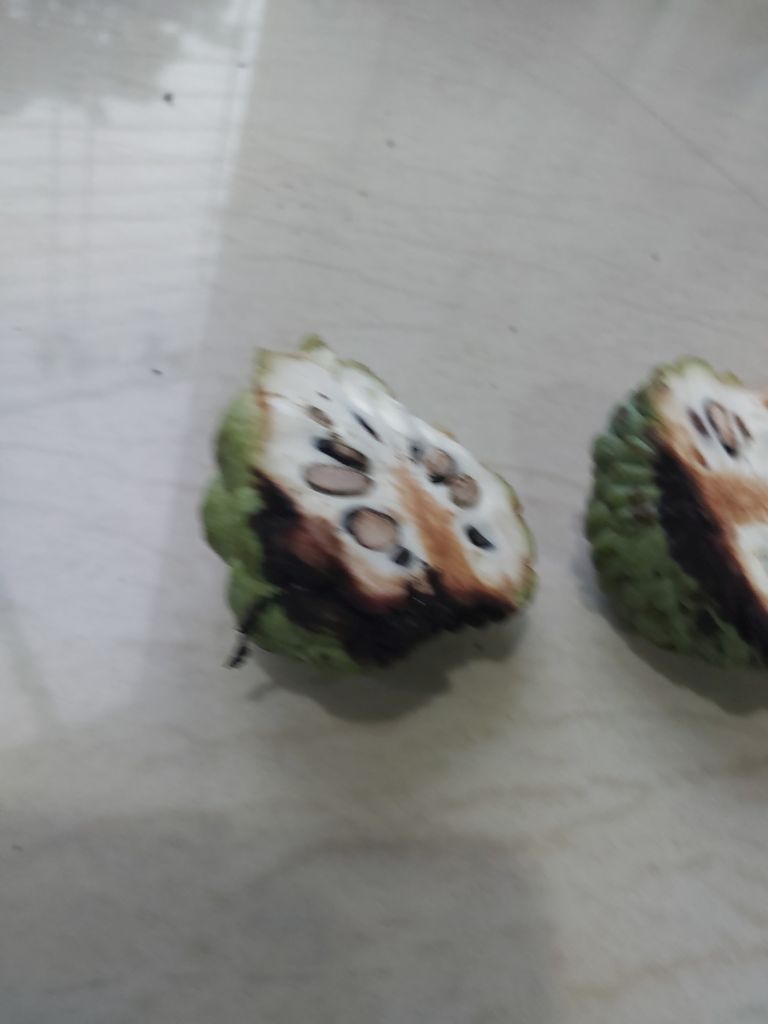
Disease label: Diplodia Rot